Pharmacokinetics of progesterone

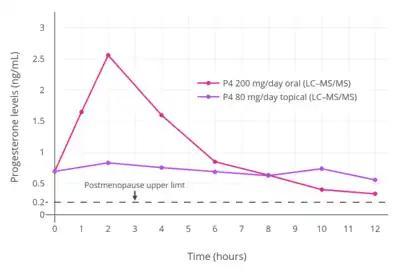
Progesterone levels measured via during treatment with 200 mg/day oral progesterone or over-the-counter 80 mg/day transdermal progesterone cream (Pro-Gest) in postmenopausal women.

A micronized tablet formulation of progesterone marketed under the brand name Luteina is indicated for use by sublingual administration in addition to the vaginal route and is approved for use in Poland and Ukraine. Sublingual progesterone may also be available from compounding pharmacies in countries like the United States. Progesterone is used by the sublingual route at dosages of 50 to 150 mg three to four times per day. A single 100 mg sublingual dose of Luteina has been found to reach mean peak progesterone levels of 13.5 ng/mL after 1 to 4 hours, with an elimination half-life of about 6 to 7 hours.